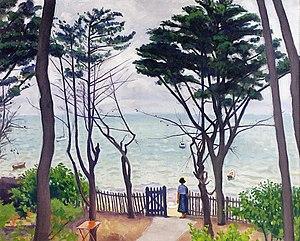
Le jardin au Pilat
Albert Marquet est un peintre et dessinateur français né le 27 mars 1875 à Bordeaux et mort le 14 juin 1947 à Paris.